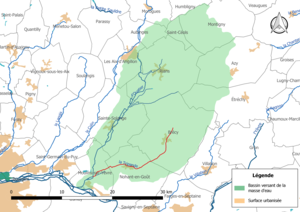
Carte de la masse d'eau «
La Tripande, également dénommé le Crot dans sa partie amont, est un cours d'eau français qui coule dans le département du Cher. C'est un affluent de l'Ouatier en rive droite et donc un sous-affluent de la Loire.